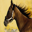
Label: horse